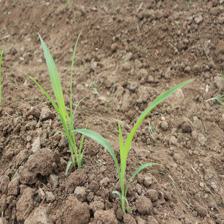
Label: Sorghum